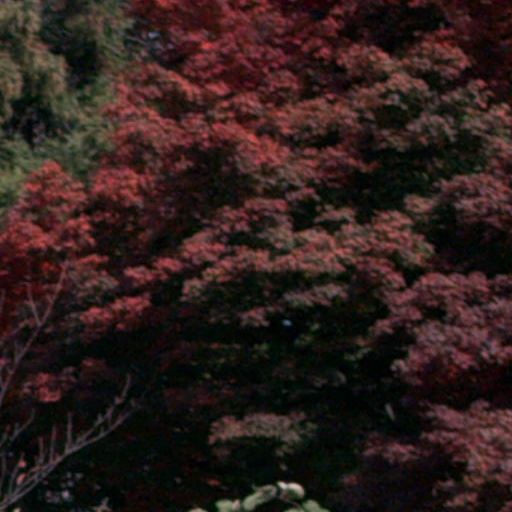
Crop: cassava